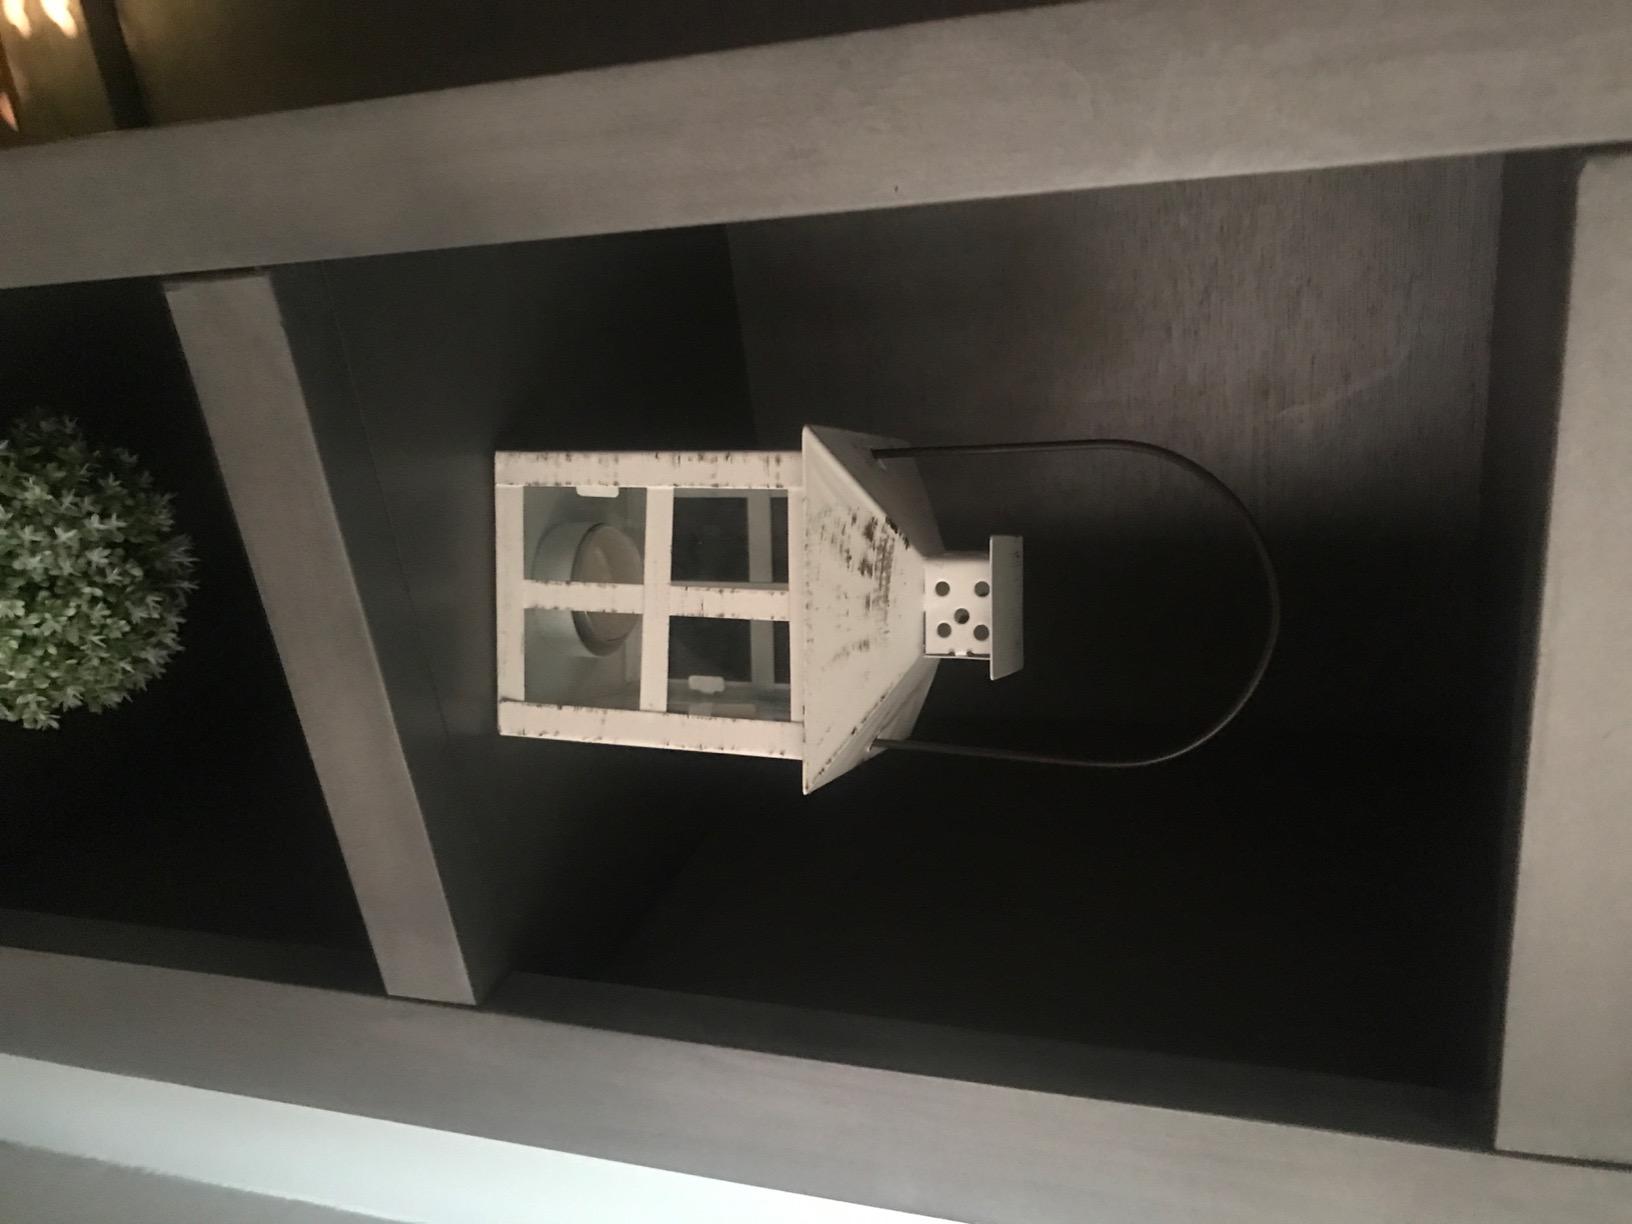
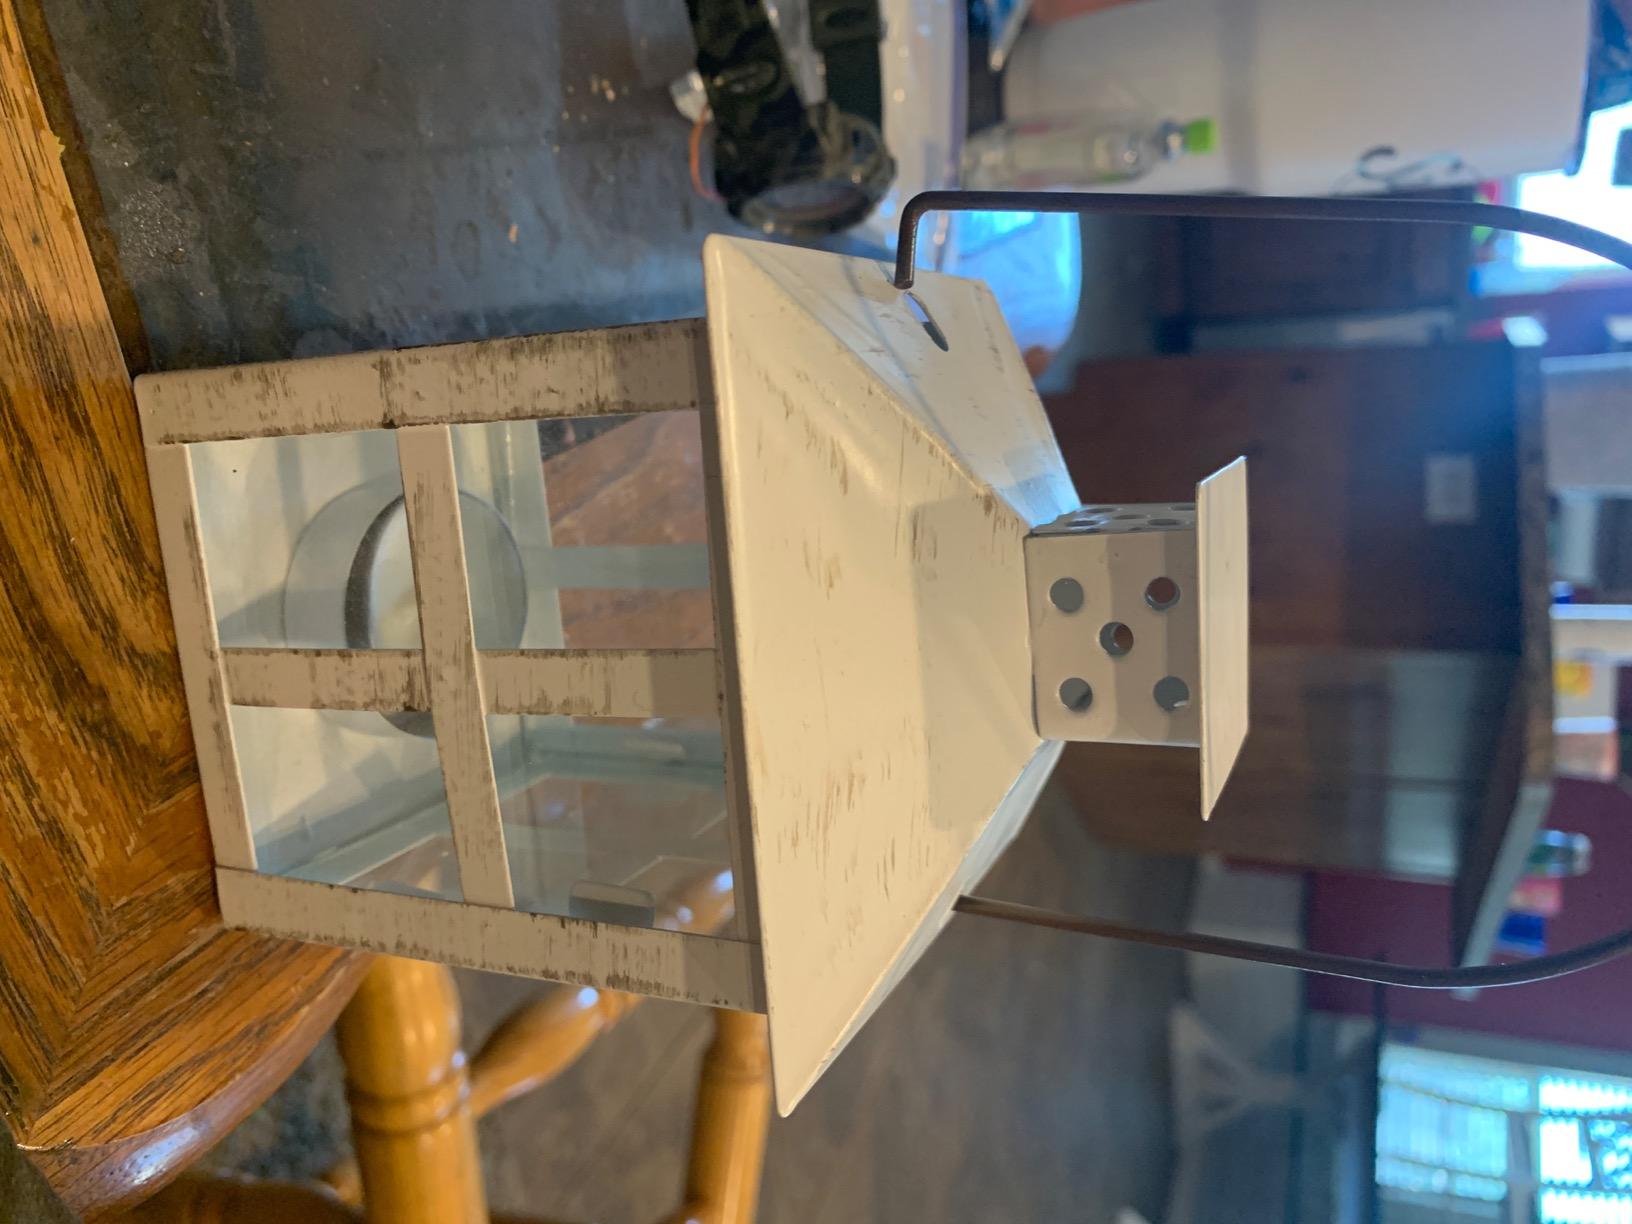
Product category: lantern
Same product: yes